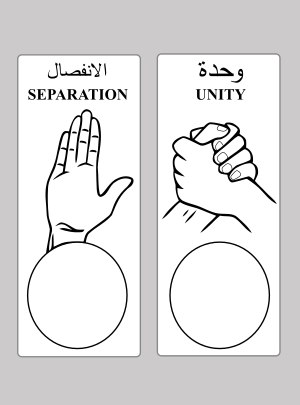
Folkeafstemningen om uafhængighed i Sydsudan
Stemmeseddel
Folkeafstemningen om uafhængighed i Sydsudan var en fokeafstemning, der blev afholdt i Sydsudan fra 9. januar 2011 og en uge frem, hvor de registrerede vælgere skulle tage stilling til om Sydsudan skal løsrive sig fra Sudan. Dette var en del af Naivashaaftalen fra 2005 mellem den sudanesiske regering i Khartoum og Sudan People's Liberation Army/Movement. Samtidig skulle der have været gennemført en folkeafstemning i Abyei om området skal blive en del af Sydsudan, men denne er udsat.